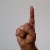
The image shows a hand gesture representing the letter 'D' in Indian Sign Language.